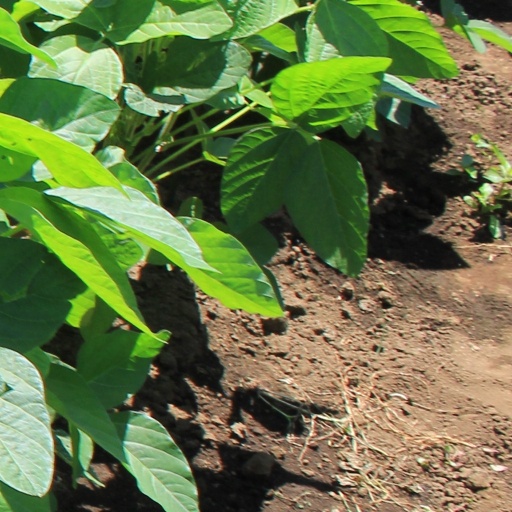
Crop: soybean